Ghost town

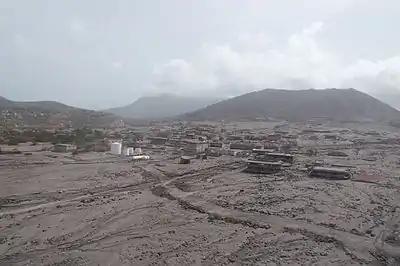
Plymouth, Montserrat is the only ghost town that is the capital of a modern political territory. It was rendered uninhabitable and evacuated in 1995, after being inundated with volcanic ash from the eruption of the Soufrière Hills Volcano.

A ghost town, deserted city, extinct town, or abandoned city is an abandoned settlement, usually one that contains substantial visible remaining buildings and infrastructure such as roads. A town often becomes a ghost town because the economic activity that supported it (usually industrial or agricultural) has failed or ended for any reason (e.g. a host ore deposit exhausted by mining). The town may have also declined because of natural or human-caused disasters such as floods, prolonged droughts, extreme heat or extreme cold, government actions, uncontrolled lawlessness, war, pollution, or nuclear and radiation-related accidents and incidents. The term can sometimes refer to cities, towns, and neighborhoods that, though still populated, are significantly less so than in past years; for example, those affected by high levels of unemployment and dereliction.